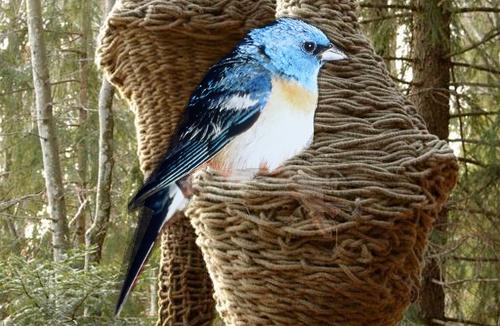
Bird species: Lazuli_Bunting
Bird type: landbird
Background: land